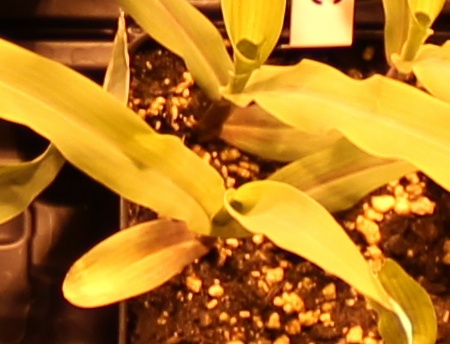
Label: Corn